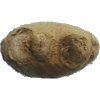
Label: Ginger Root 1